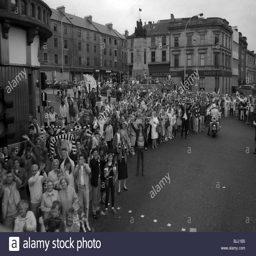
the fans celebrate in town centre after the team 's victory in the final